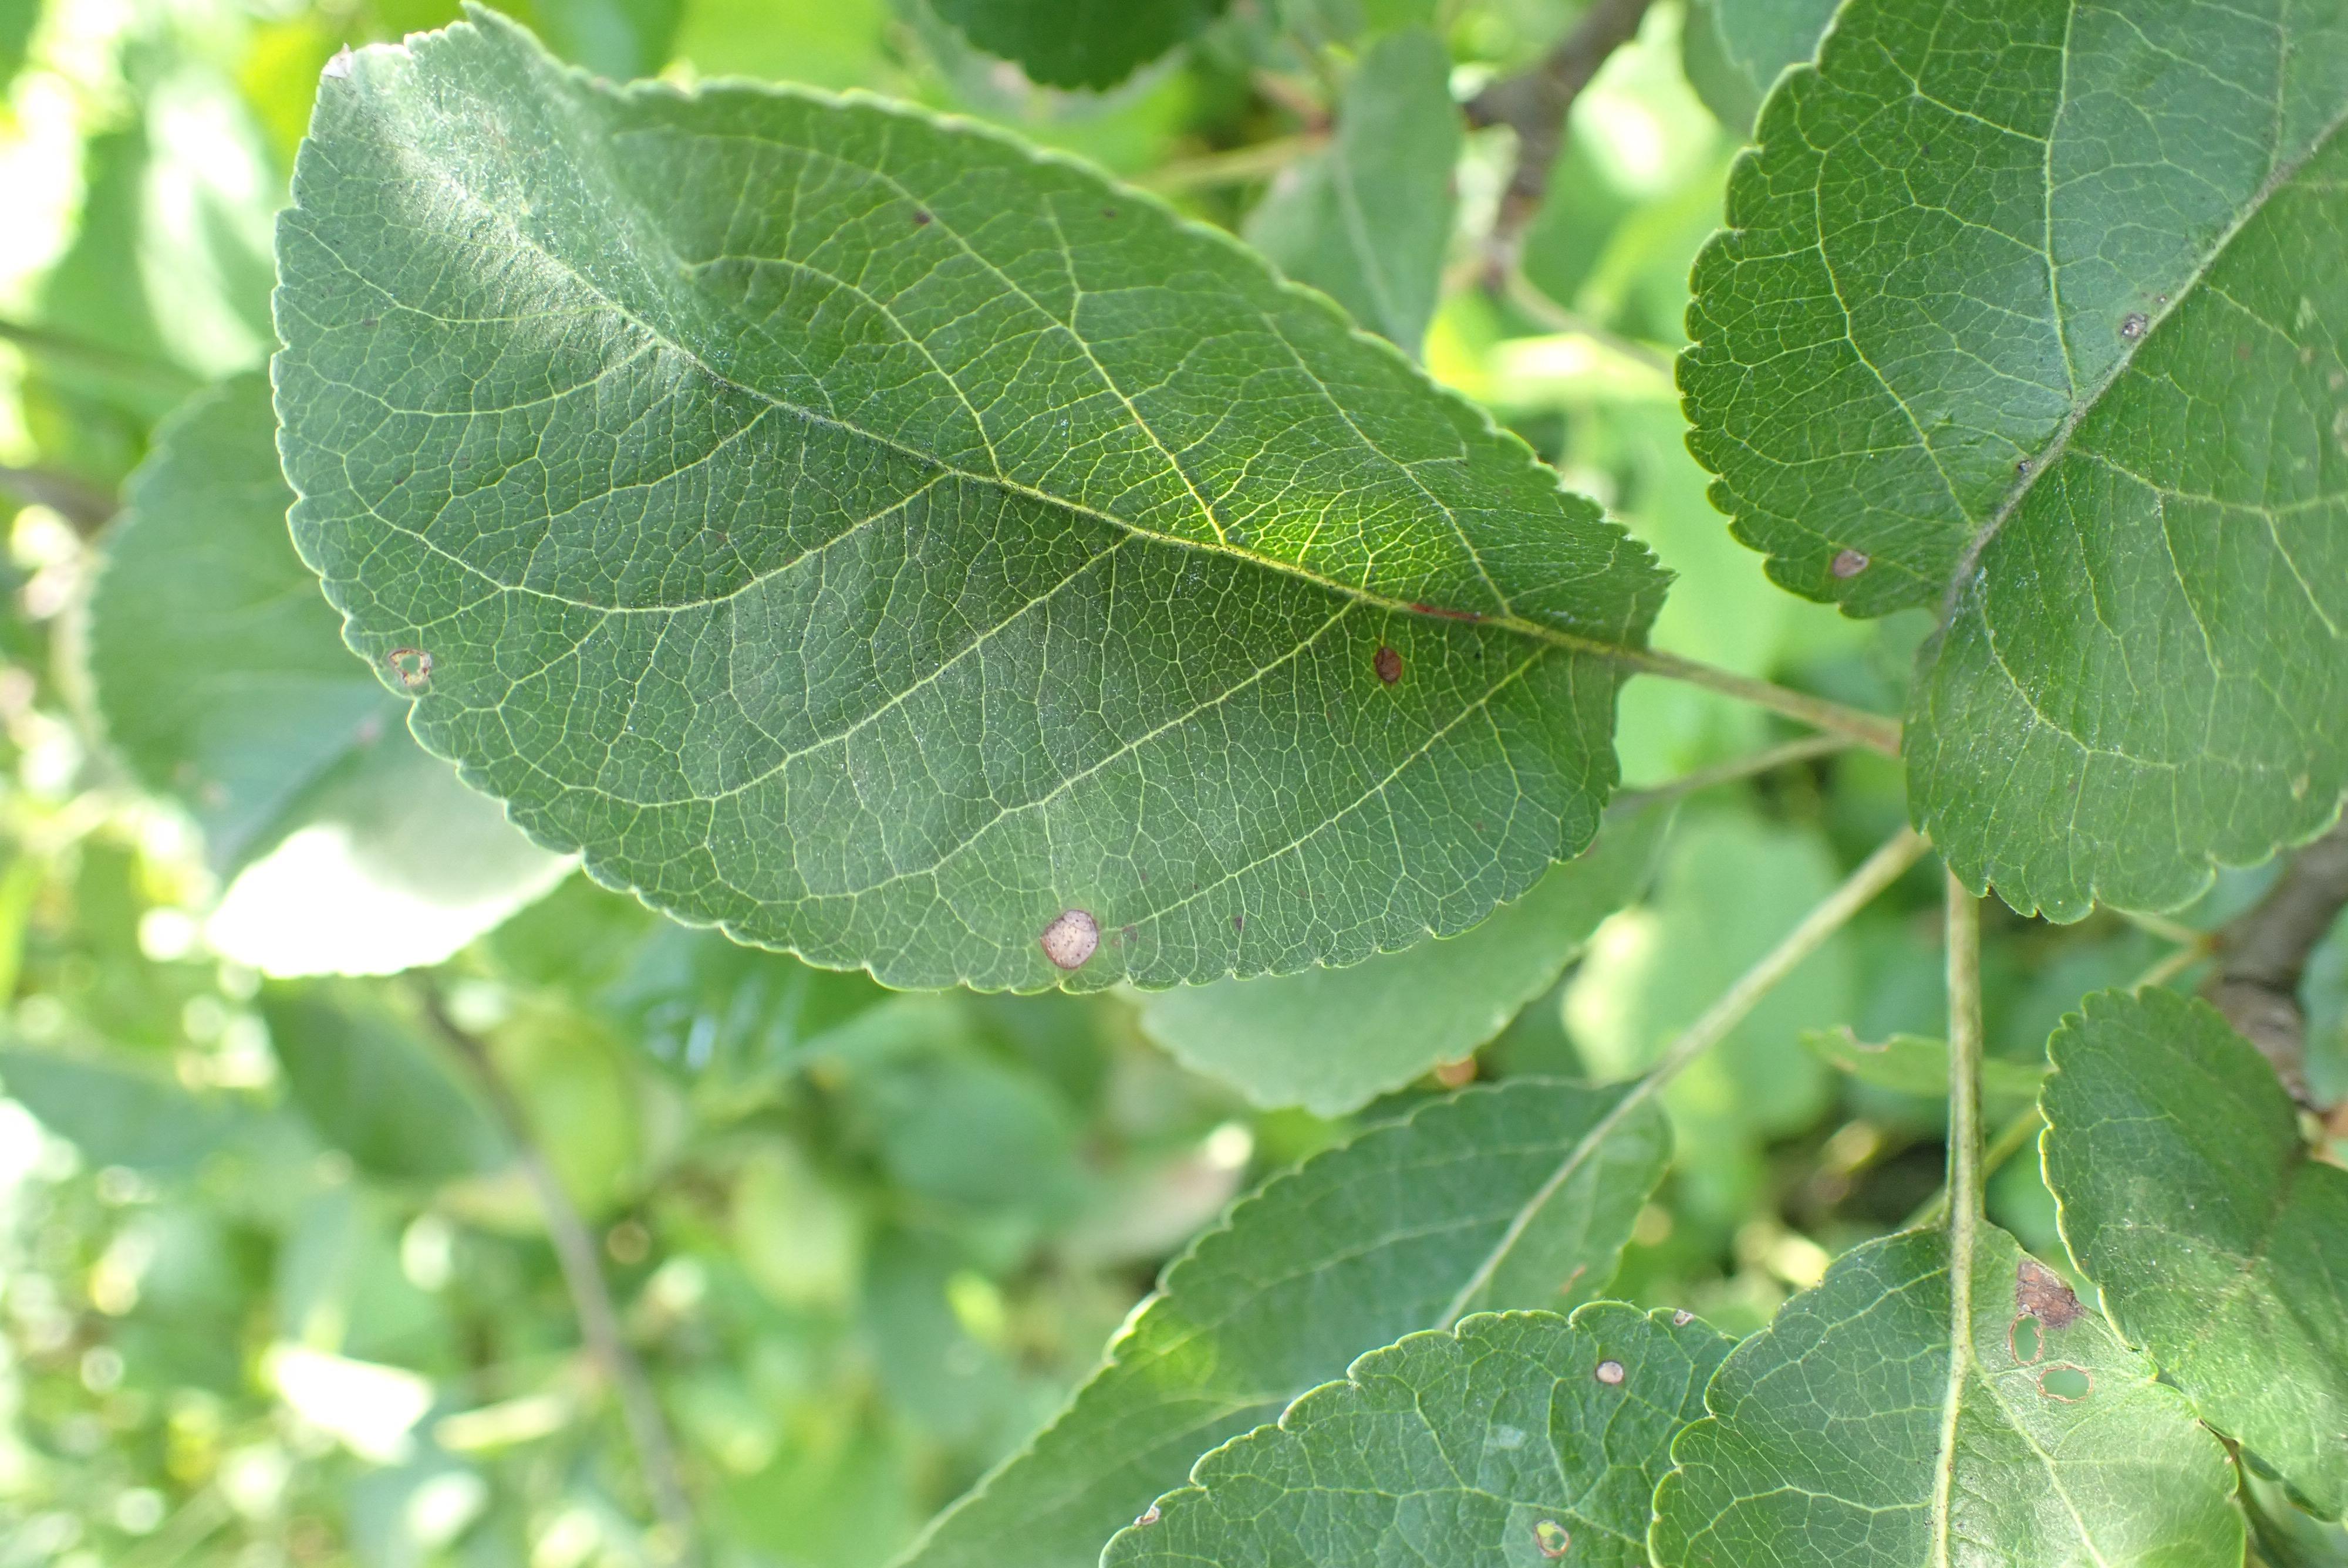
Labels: frog_eye_leaf_spot